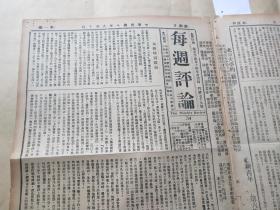
Label: paper